Fayetteville Confederate Cemetery

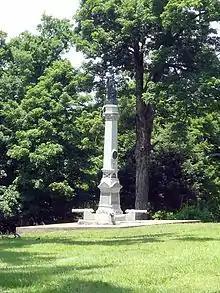
Center monument erected in 1897

Many American Civil War battles were fought in northwest Arkansas, including the Battle of Cane Hill, Battle of Pea Ridge, Battle of Prairie Grove, and many small skirmishes such as the action at Fayetteville. Initially scattered throughout Benton County and Washington County, efforts in 1878 by the Southern Memorial Association of Washington County succeeded in collecting the remains of fallen Confederate soldiers and burying them in the new Confederate cemetery. The Association paid for the remains to be moved and re-interred.